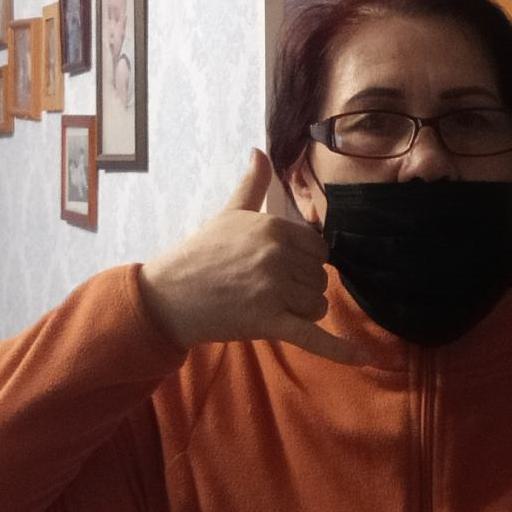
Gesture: call